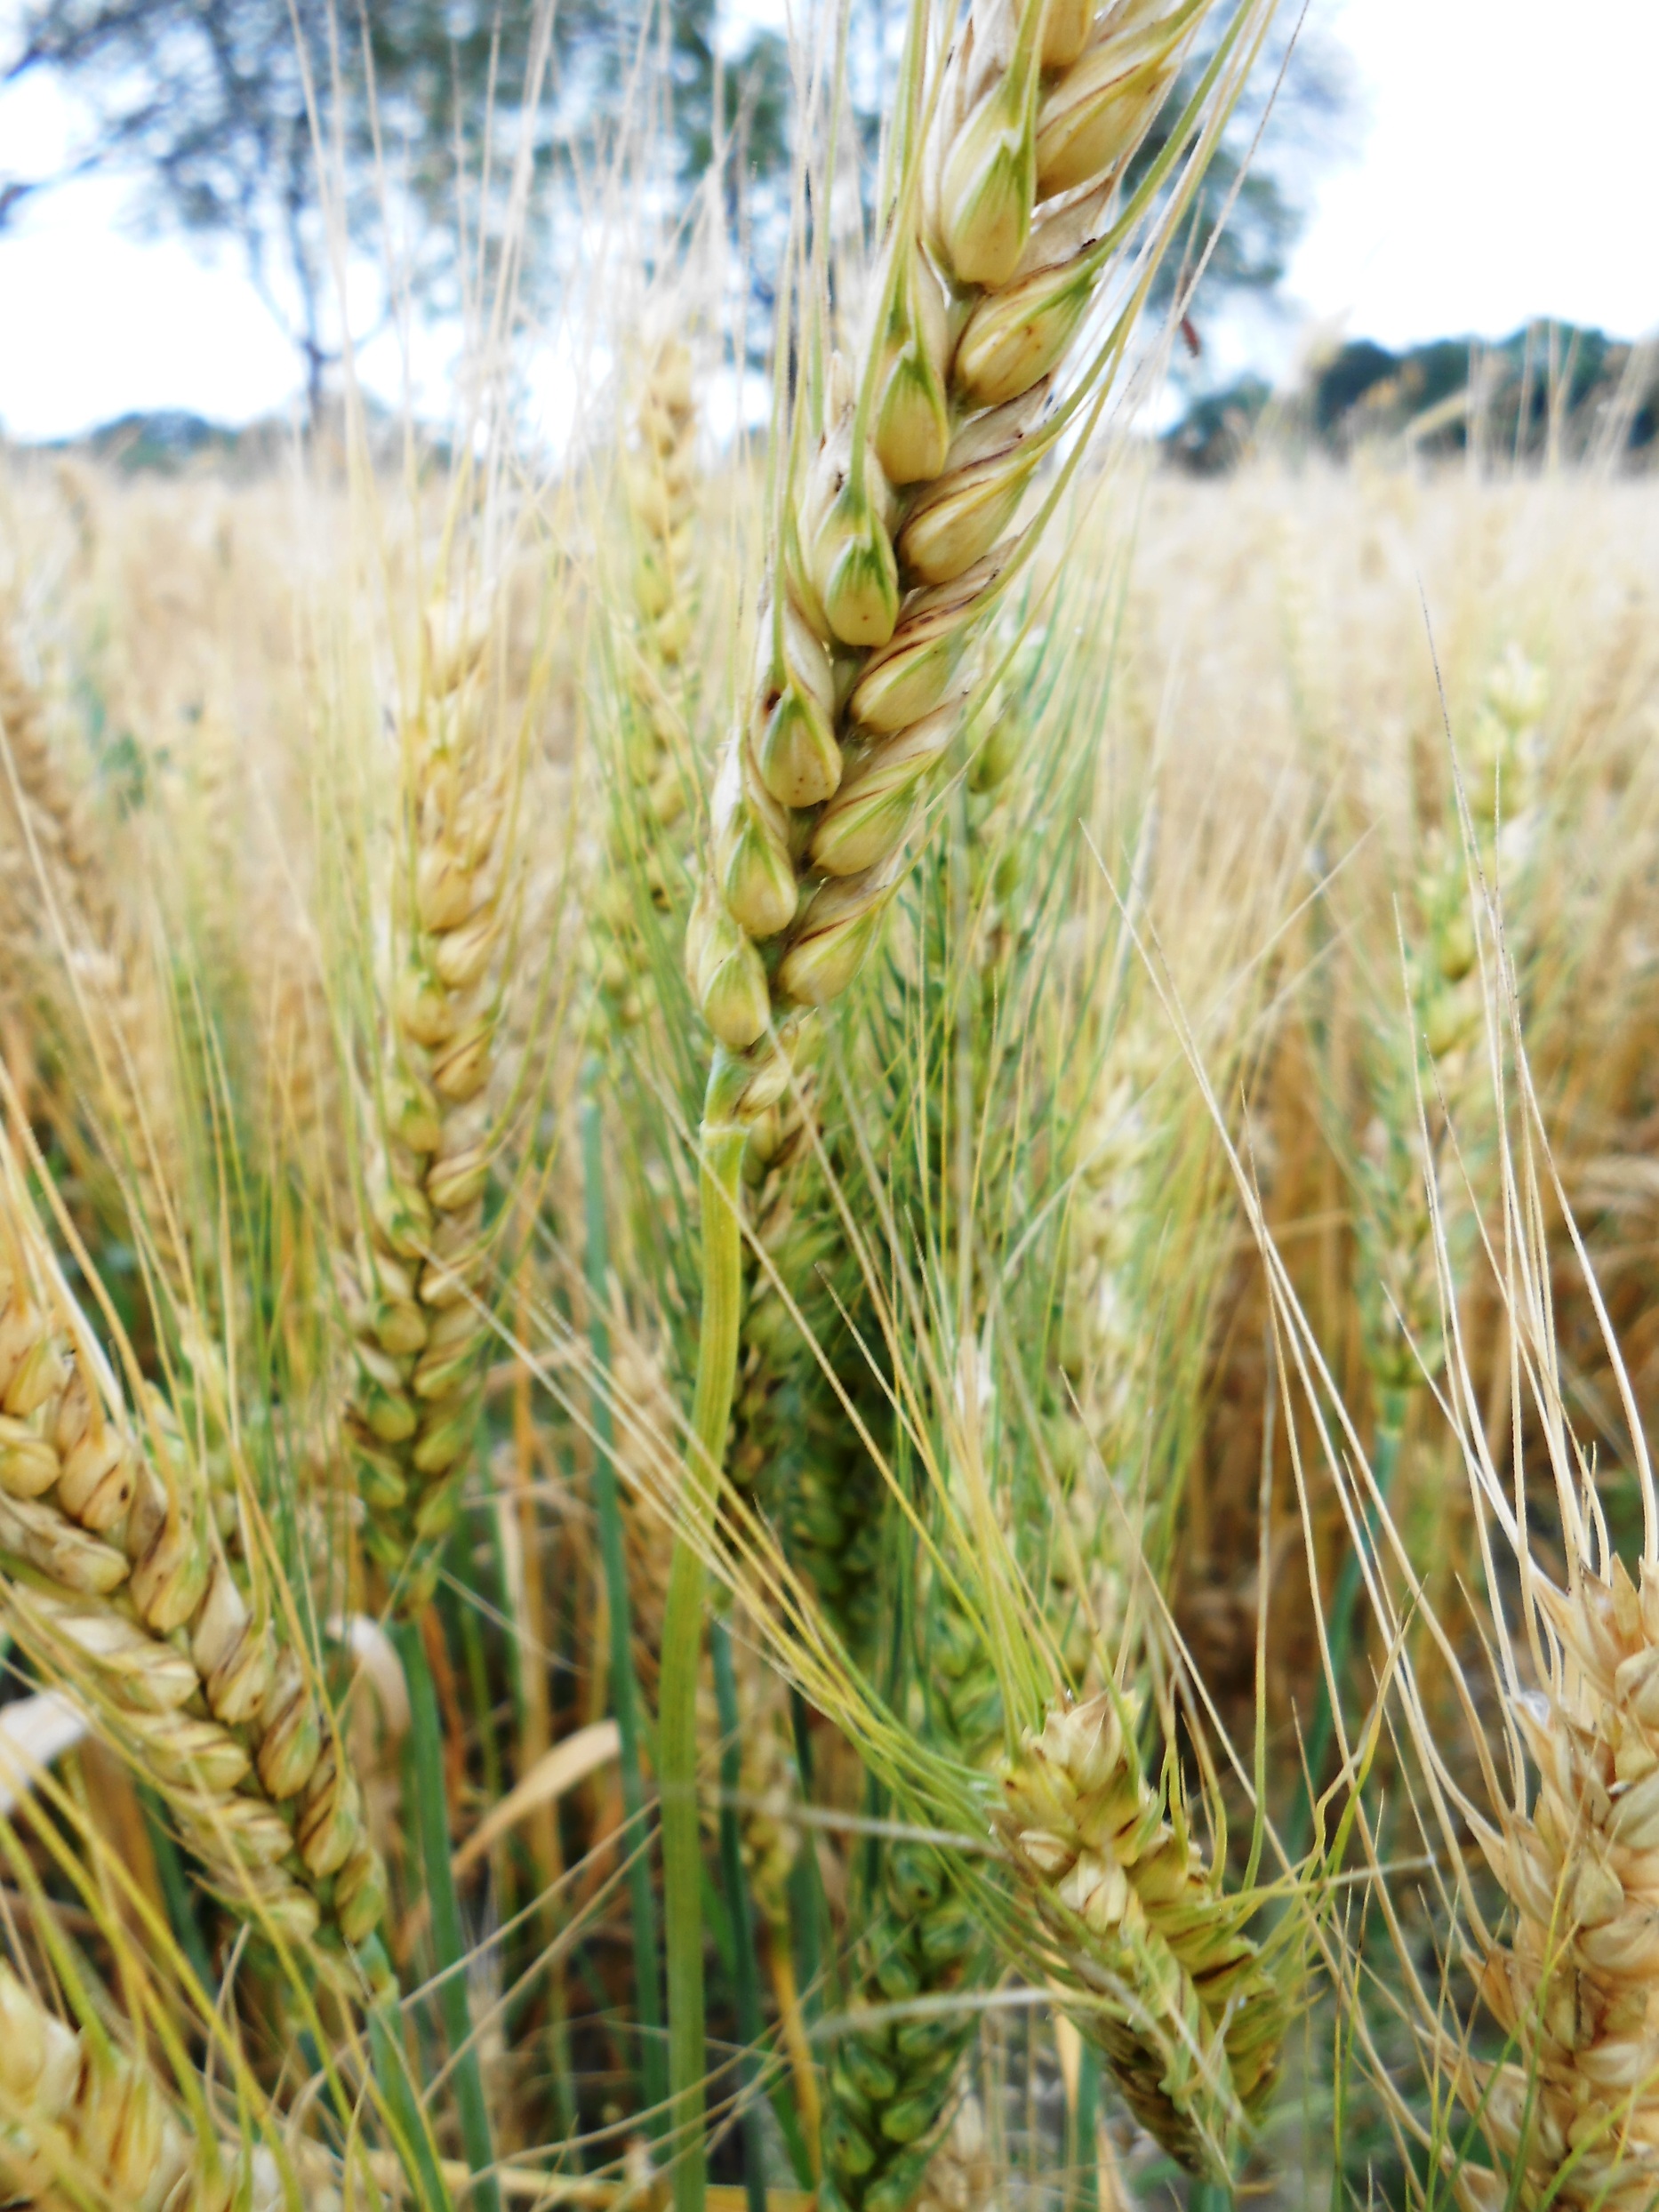
landscape, nature, grass, growth, plant, sky, field, farm, barley, wheat, grain, summer, rural, food, farming, harvest, produce, crop, natural, yellow, agriculture, bread, health, cereal, agricultural, startup, rye, leadership, flowering plant, emmer, triticale, hordeum, grass family, land plant, einkorn wheat